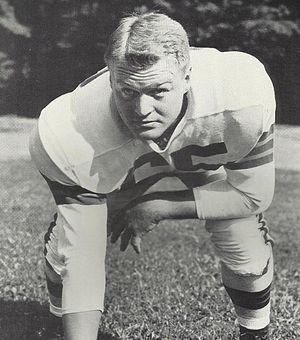
Charles Henry Noll, dit Chuck Noll, né le 5 janvier 1932 à Cleveland et mort le 13 juin 2014 à Sewickley, est un joueur et entraîneur de football américain.